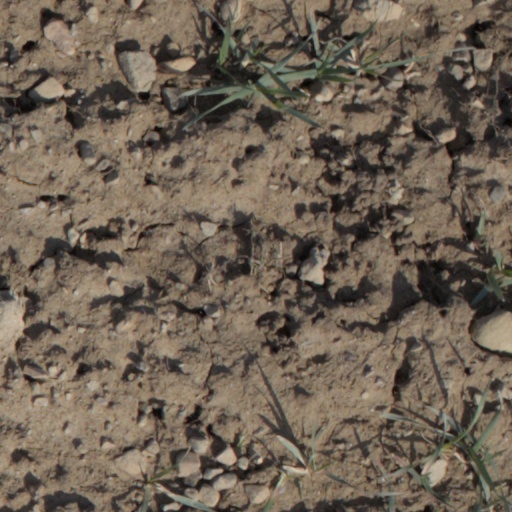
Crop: wheat